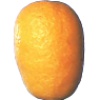
Label: Kumquats 1